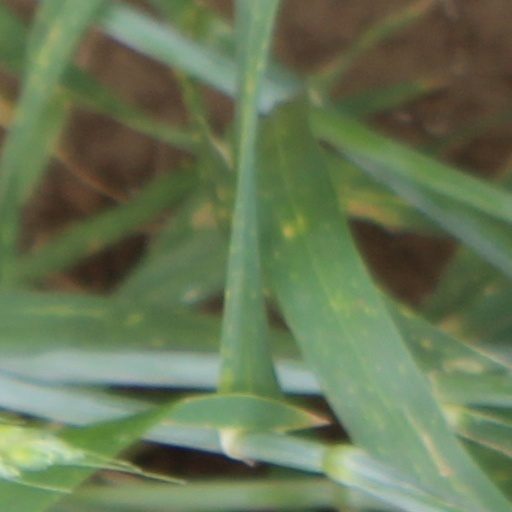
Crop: wheat